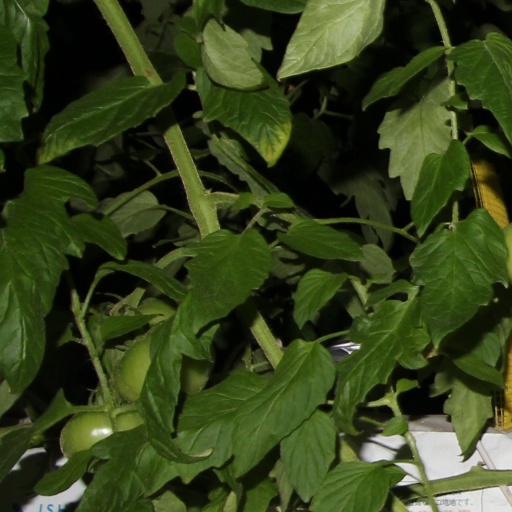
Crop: tomato